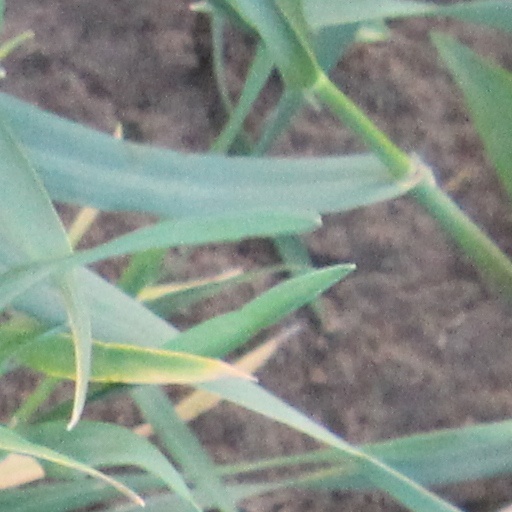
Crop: wheat